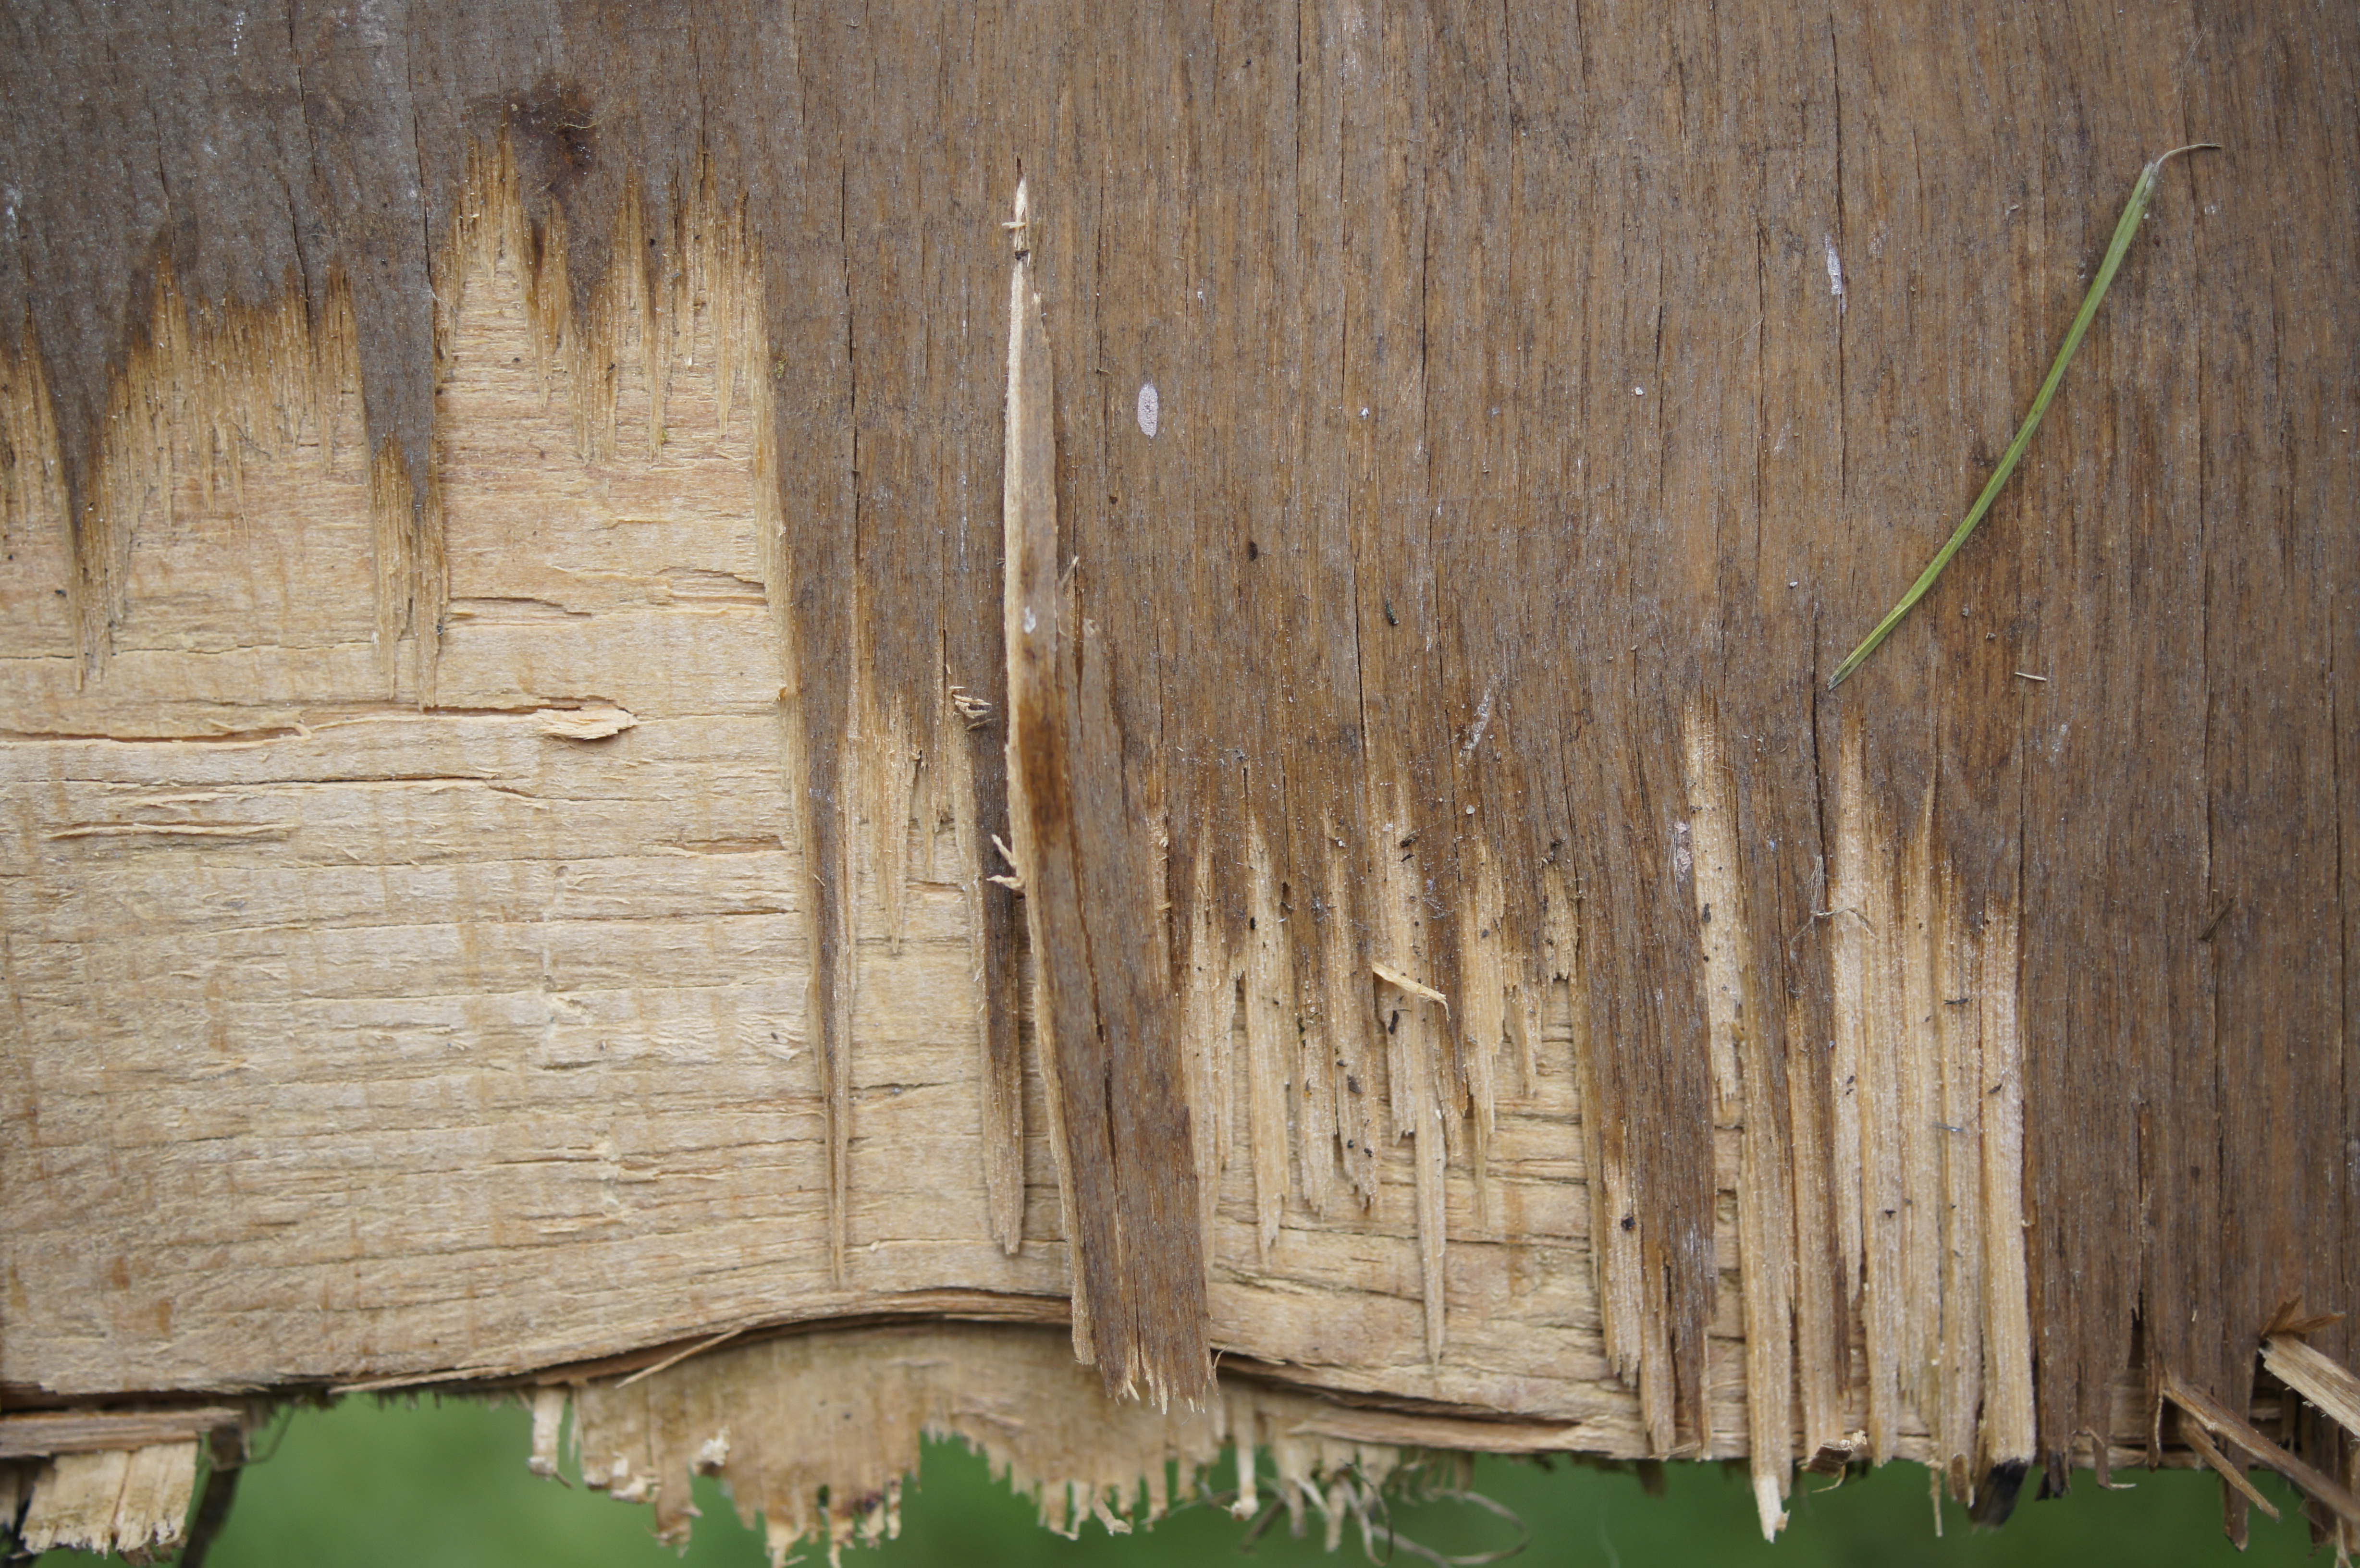
wood, grass, grass family, tree, lumber, plank, plywood, plant, wood stain